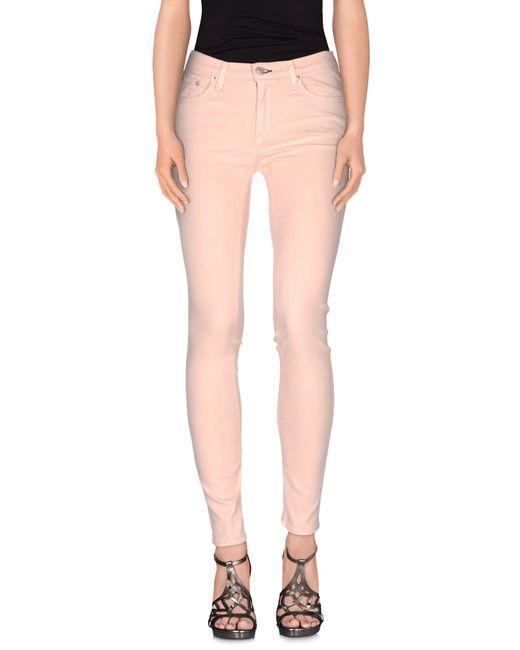
hellrosa dünne lässige Jeanshose